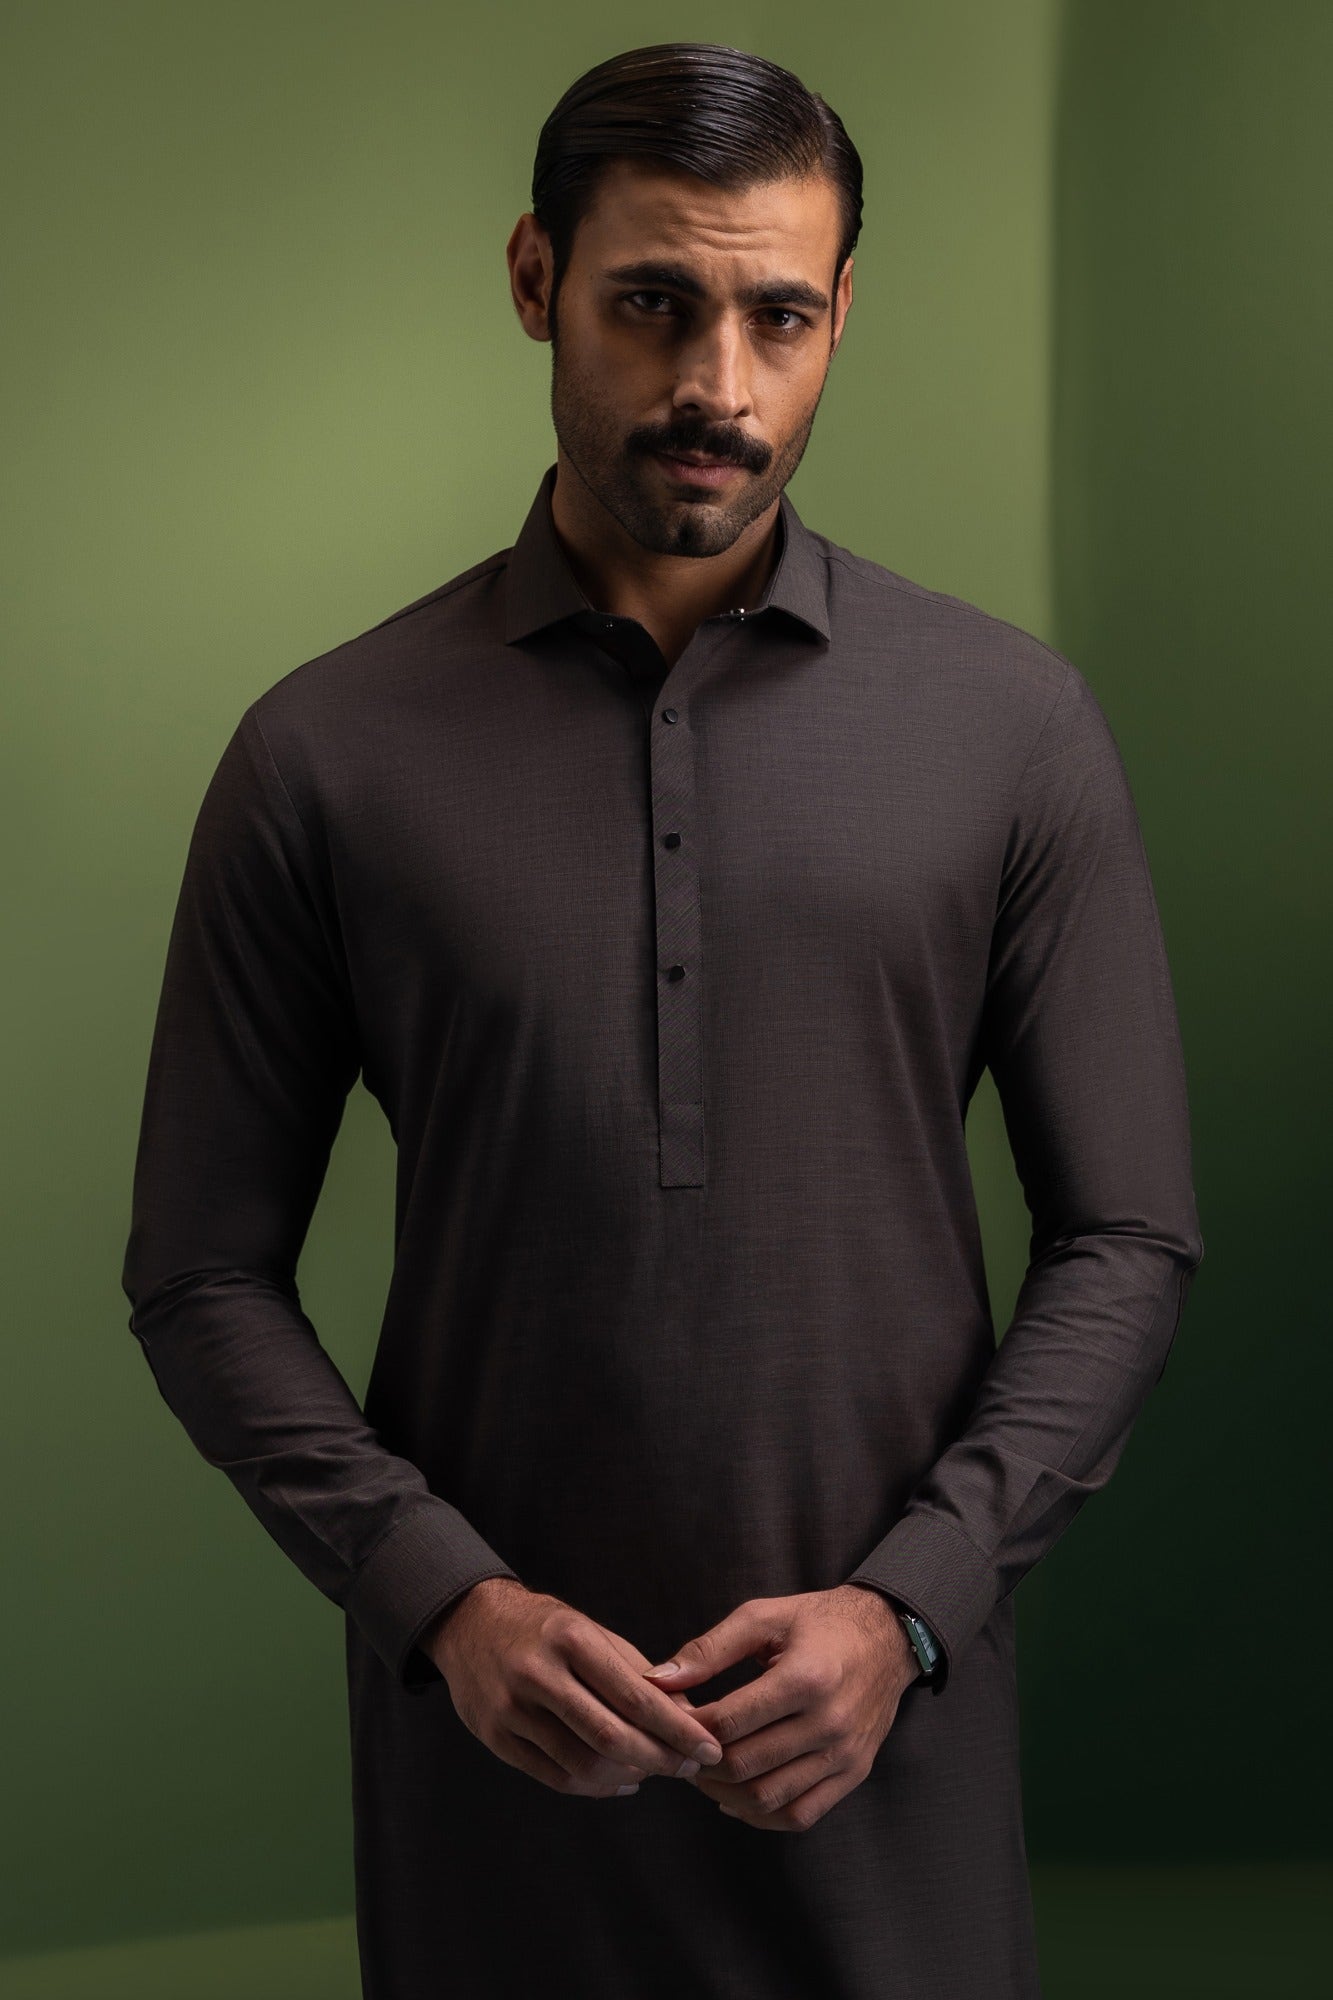
black khan regular fit cotton shirt